Alfa Romeo in motorsport

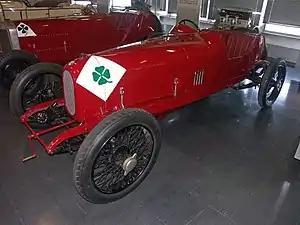
1923 Alfa Romeo RL (Targa Florio racing version).

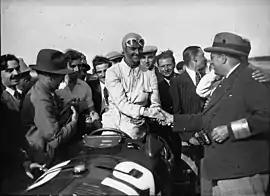
Louis Chiron after winning the 1934 French Grand Prix with an Alfa Romeo P3.

Alfa Romeo started motor racing almost immediately after it was founded. A.L.F.A. ventured into motor racing in 1911, with drivers Franchini and Ronzoni competing in the Targa Florio with two 24 HP models. The marque's first success came in 1913 when Nino Franchini finished second in the Parma-Poggio Berceto race with a 40/60 HP. Giuseppe Merosi built a very advanced racing car in 1914, which was named "Grand Prix". In 1920, Giuseppe Campari won the race at Mugello with a 40/60 HP, whilst Enzo Ferrari was second in Targa Florio in the same year. A year later, Giuseppe Campari won at Mugello again. Ugo Sivocci won the 1923 Targa Florio and Antonio Ascari took second, both with an RL. Sivocci's car was painted with the green cloverleaf on a white background that was to become Alfa's symbol on their sportiest models.